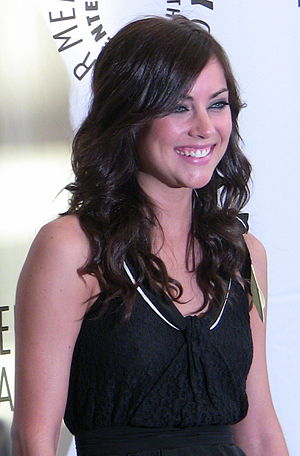
Jessica Stroup
Stroup i april 2009
Jessica Leigh Stroup er en amerikansk skuespillerinde og fotomodel. Stroup er bedst kendt for sin rolle som Erin Silver på The CW tv-serien 90210, et spin-off til den originale Beverly Hills 90210. Hun er også kendt for hovedroller i film som Prom Night og The Hills Have Eyes 2.